Kicked in the Head (film)

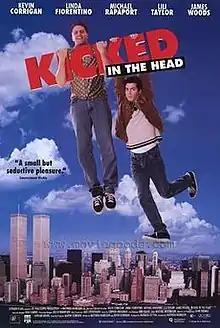
Theatrical release poster

Kicked in the Head is a 1997 American comedy film directed by Matthew Harrison and written by Kevin Corrigan and Matthew Harrison. The film stars Kevin Corrigan, Linda Fiorentino, Michael Rapaport, Lili Taylor, James Woods and Burt Young. The film was released on September 26, 1997, by October Films.